Stonehaven Sheriff Court

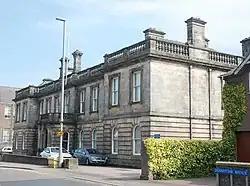
Stonehaven Sheriff Court

Stonehaven Sheriff Court, formerly known as County Buildings, is a judicial structure in Dunnottar Avenue, Stonehaven, Aberdeenshire, Scotland. The structure, which was used as the headquarters of Kincardineshire County Council as well as a courthouse, is a Category B listed building.